Romney Marsh

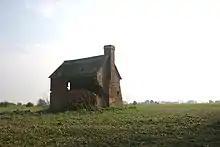
A looker's hut near Brenzett in 2007

In the 18th and 19th centuries, men known as lookers were hired to look after the large flocks of sheep in the expanses of Romney Marsh. The lookers' huts were their temporary accommodation and store for tools. A hut was about square with a tiled roof and a chimney, a small window and a fireplace. The hut was particularly important at lambing time: the looker's family would regularly visit him, bringing supplies for the week.